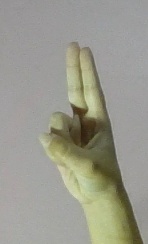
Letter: taa